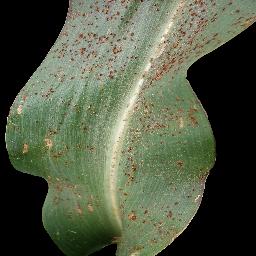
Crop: corn
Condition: (maize)_common_rust